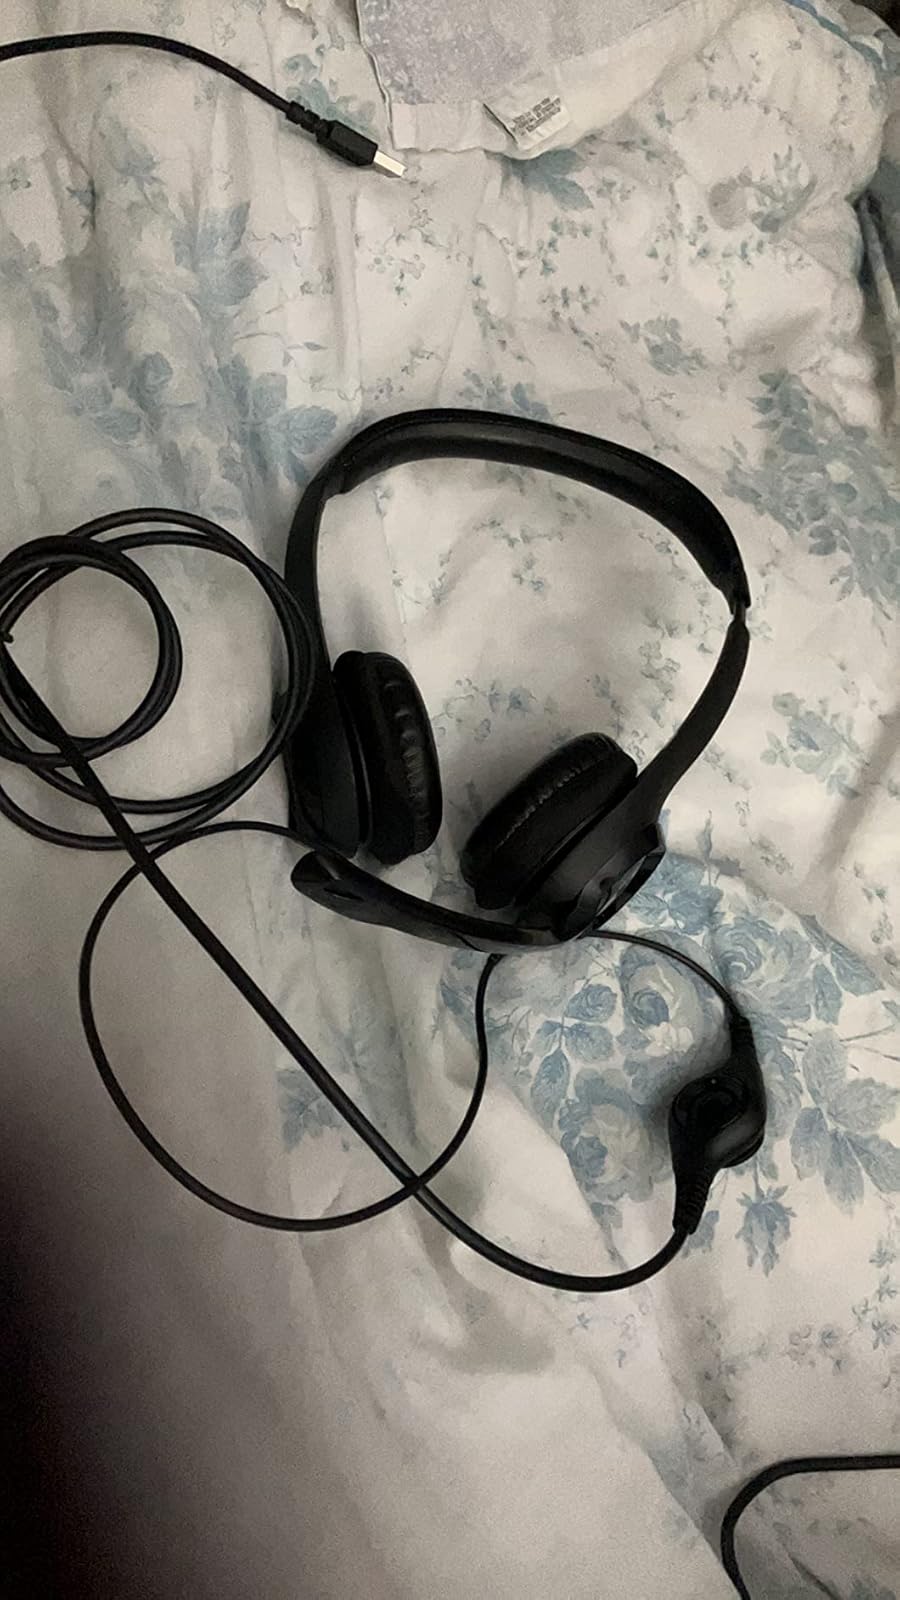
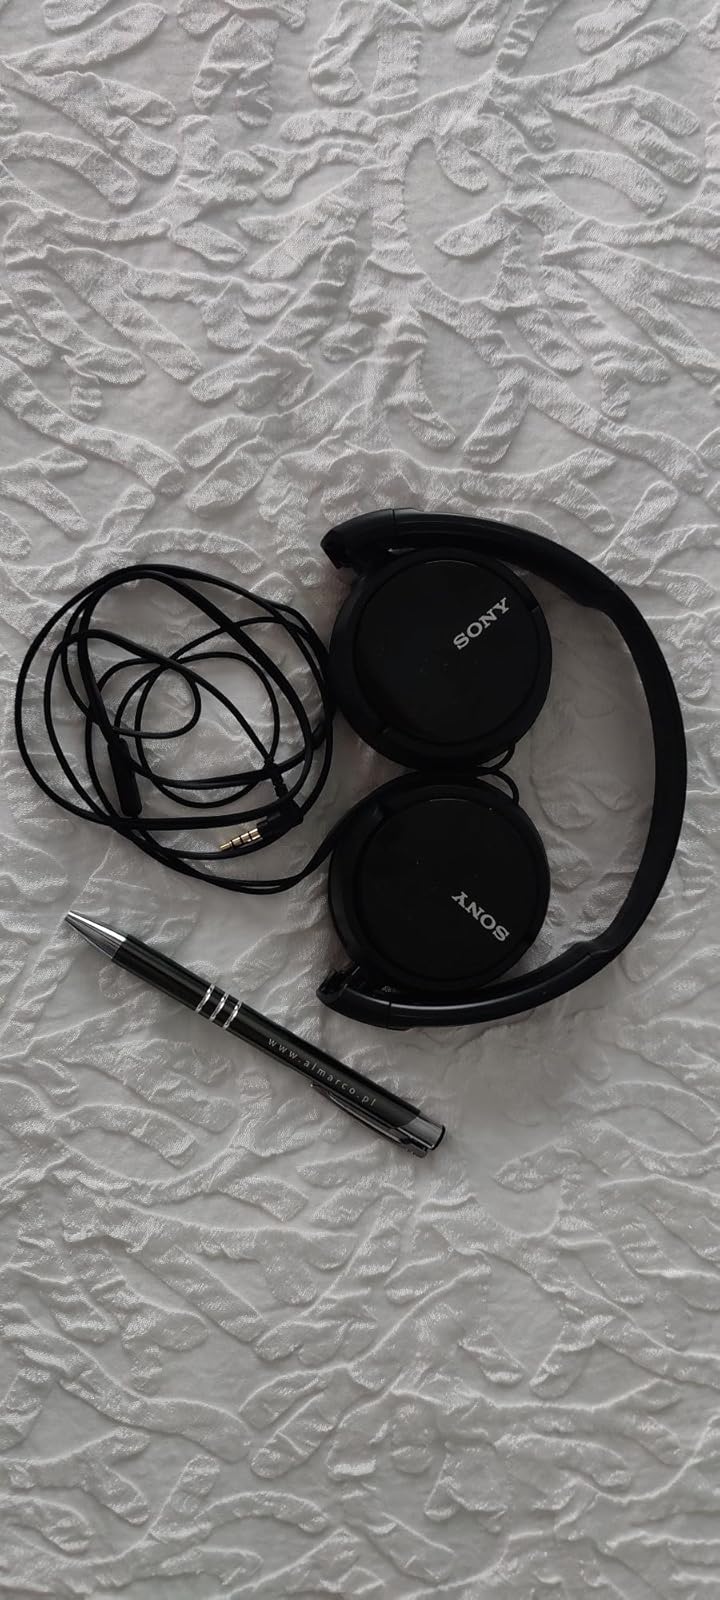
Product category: headphones
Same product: no